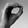
ASL letter: O